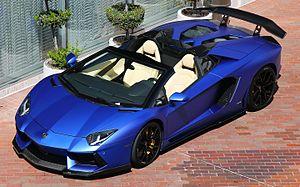
La Lamborghini Aventador LP700-4, connue en interne sous les codes « LB834 » et « LB835 », est une supercar développée par le constructeur automobile italien Lamborghini. Dévoilée au salon de Genève 2011, elle remplace la Lamborghini Murciélago.